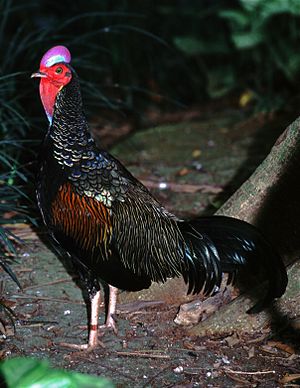
Grøn junglehøne
Grøn junglehøne er en hønsefugl, der lever i det sydlige Indonesien.